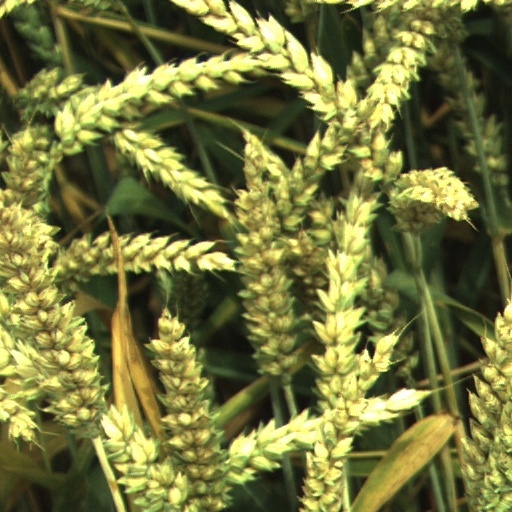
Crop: wheat